Slavonice

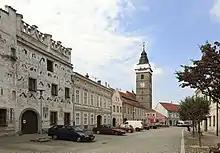
Horní Square

Slavonice was founded in the 12th century. The first written mention is from 1260. The settlement and later a market village slowly developed into a fortified town. From the 13th century, the underground system was built, which served as drainage and town's defense system. In the 14th century, Slavonice extended to the west (today's Míru Square) and to the east (today's Horní Square).